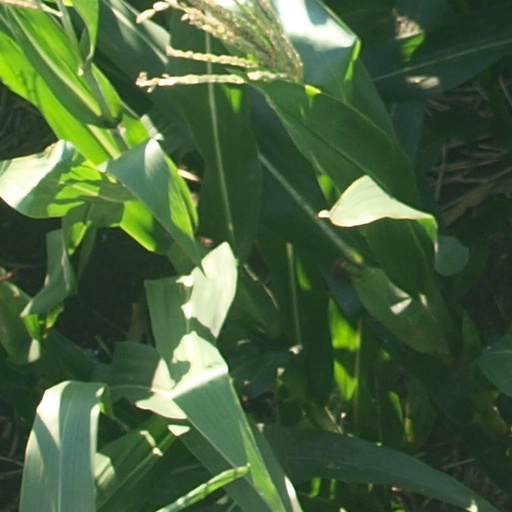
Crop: maize; corn